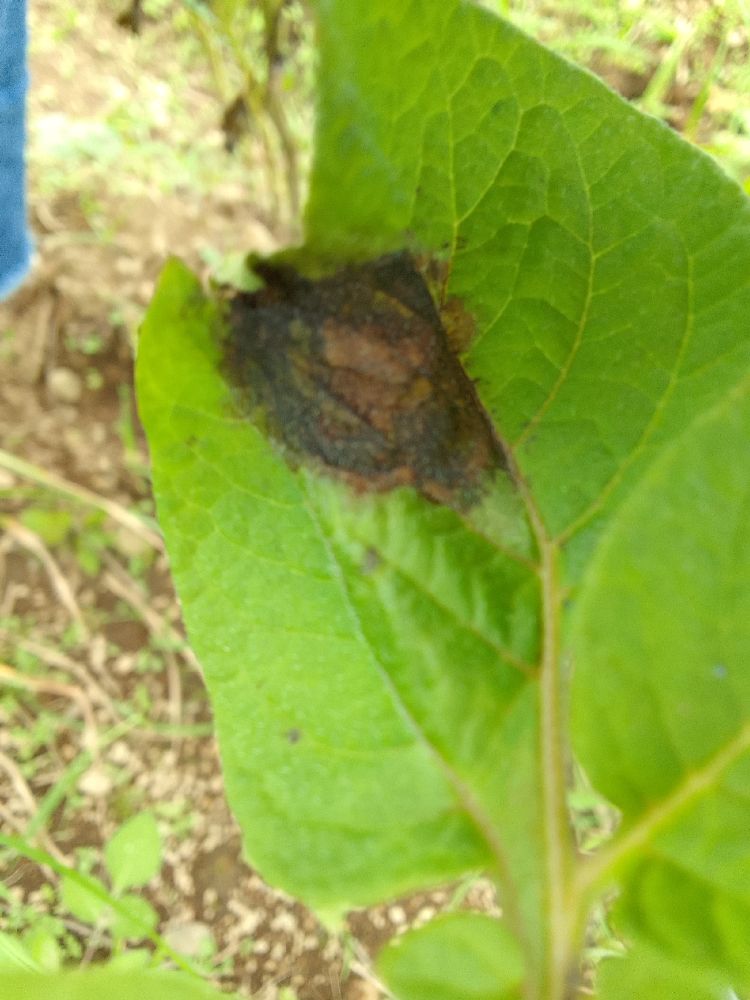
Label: Late blight